302 Washington St.

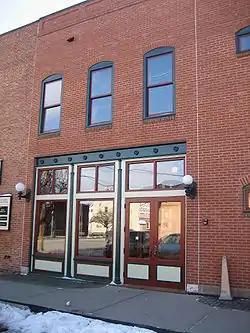
The rear facade of 300 Washington is notable for its cast-iron storefront.

The building at 302 Washington St. in Oregon, Illinois is part of trio of historic Italianate commercial buildings within the boundaries of the Oregon Commercial Historic District from 300-306 Washington. The structure acts mostly as a hallway area between the buildings at 300 Washington St. and the F.G. Jones Block. The interior and exterior have been significantly restored on all three buildings. As part of the Commercial Historic District 300 Washington Street was added to the National Register of Historic Places in August 2006.